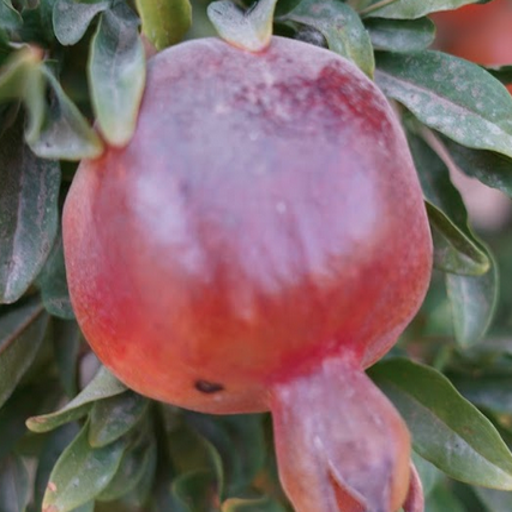
Label: Sunburn